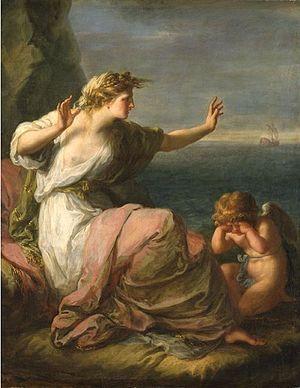
L'Arianna, est une cantate de chambre du compositeur italien Alessandro Scarlatti, composée pour voix de soprano, deux violons et basse continue. Le librettiste n'est pas connu, ni la date de composition.